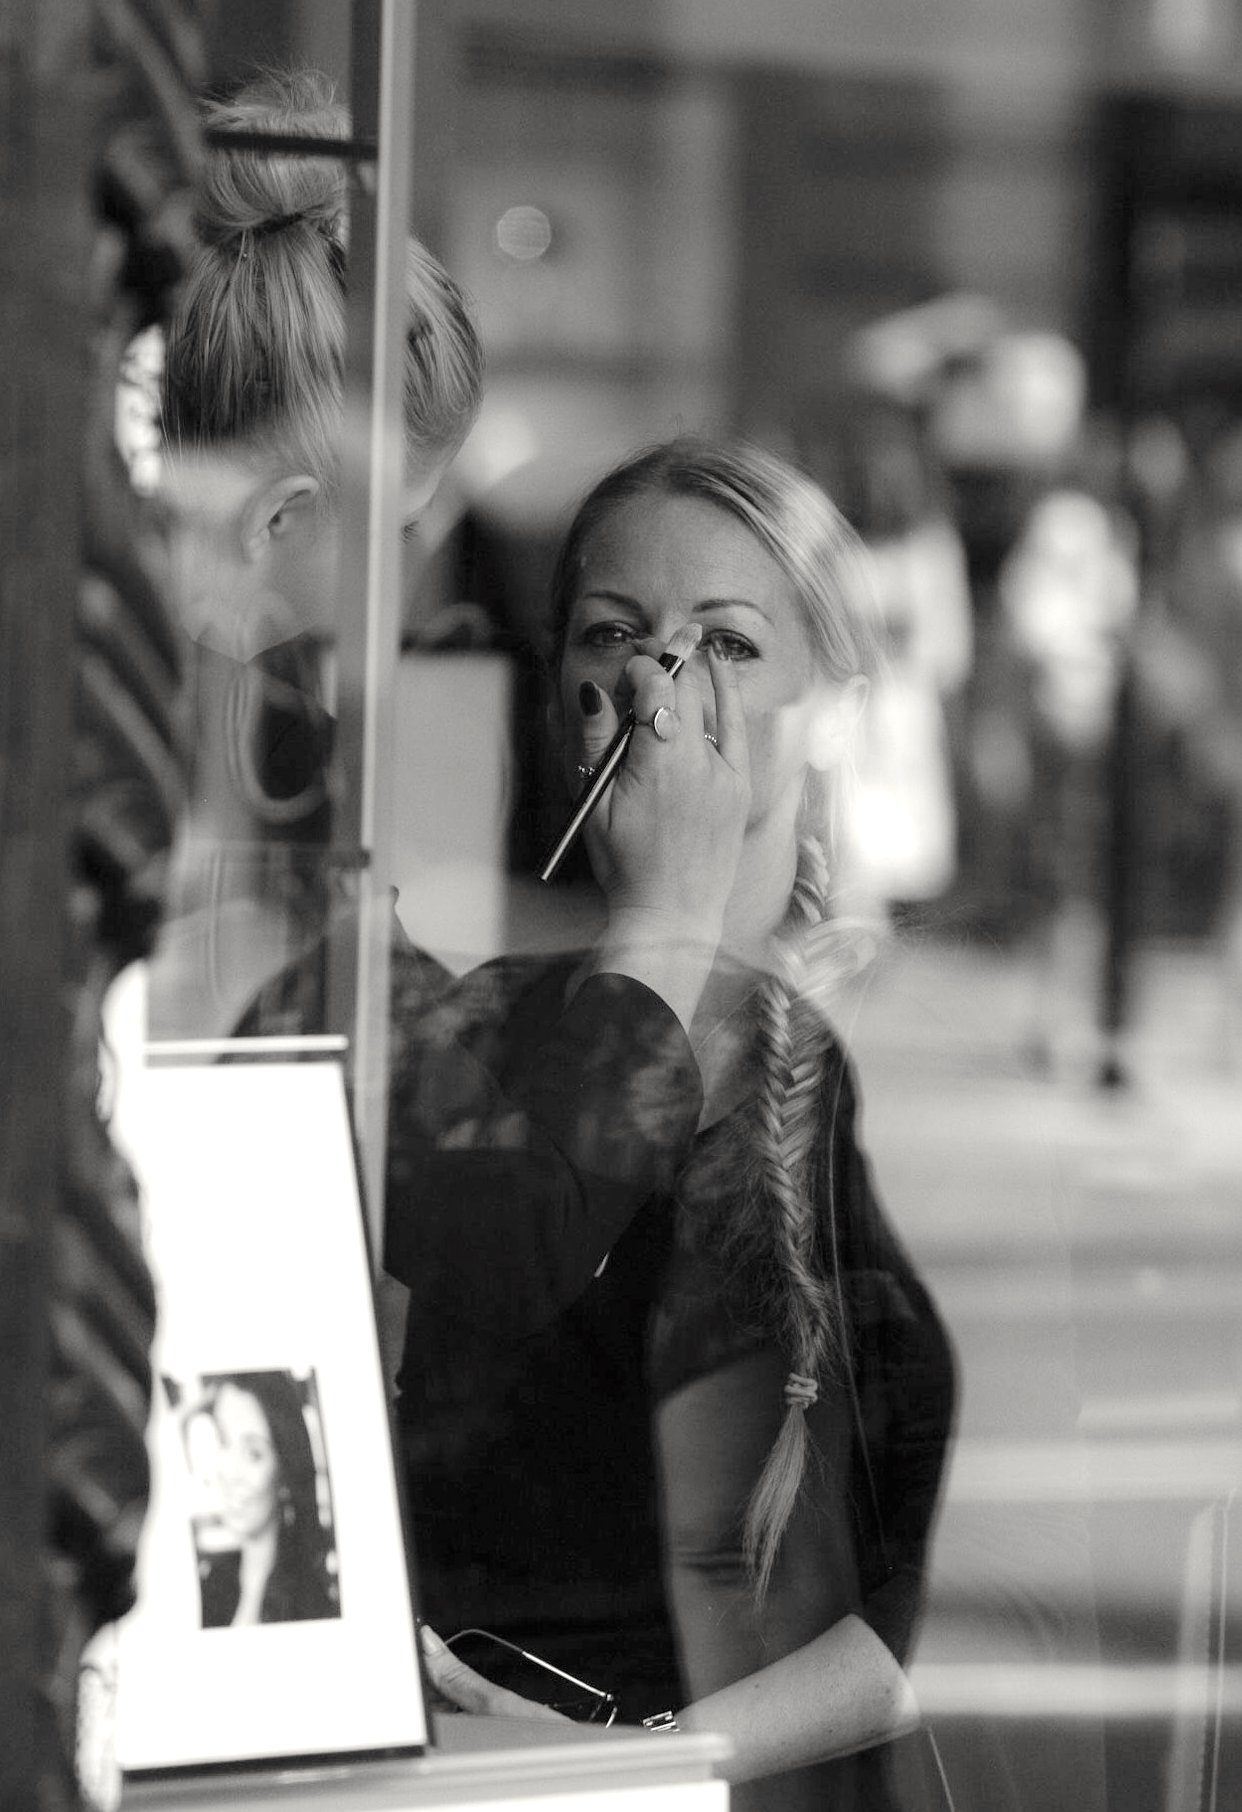
man, person, black and white, woman, road, white, street, photography, film, portrait, black, monochrome, makeup, make up, photograph, monochrome photography, film noir